Guy Baring

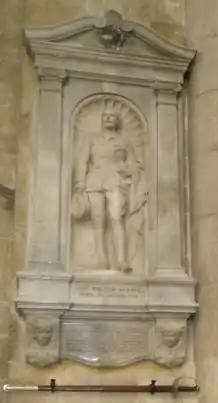
Memorial to Guy Victor Baring at Winchester Cathedral

During the Battle of the Somme on the morning of 15 September 1916, Baring's Battalion was advancing along the Ginchy-Lesboeufs road to attack German positions, together with two others. It was the first time in history that three Coldstream Guard battalions attacked together, but despite advancing "as steadily as though they were walking down the Mall" the action took a heavy toll. 17 officers and 690 other ranks went into battle, but only three officers survived (one injured) and 221 other ranks. Baring was buried in Citadel New Military Cemetery near Fricourt. Baring is commemorated on Panel 8 of the Parliamentary War Memorial in Westminster Hall, one of 22 MPs who died during World War I to be named on that memorial. He is also one of 19 MPs who fell in the war who are commemorated by heraldic shields in the Commons Chamber. A further act of commemoration came with the unveiling in 1932 of a manuscript-style illuminated book of remembrance for the House of Commons, which includes a short biographical account of the life and death of Baring.